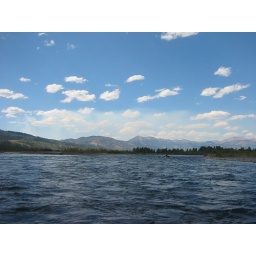
The other boat follows behind us; above the mountains you can see the smoke from a forest fire.